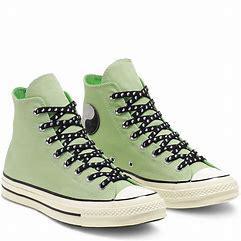
Brand: Converse
Model: Chuck Taylor All Star 70 Hi